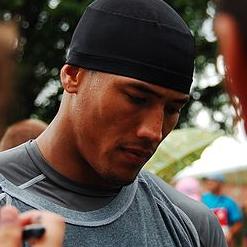
Age: 27